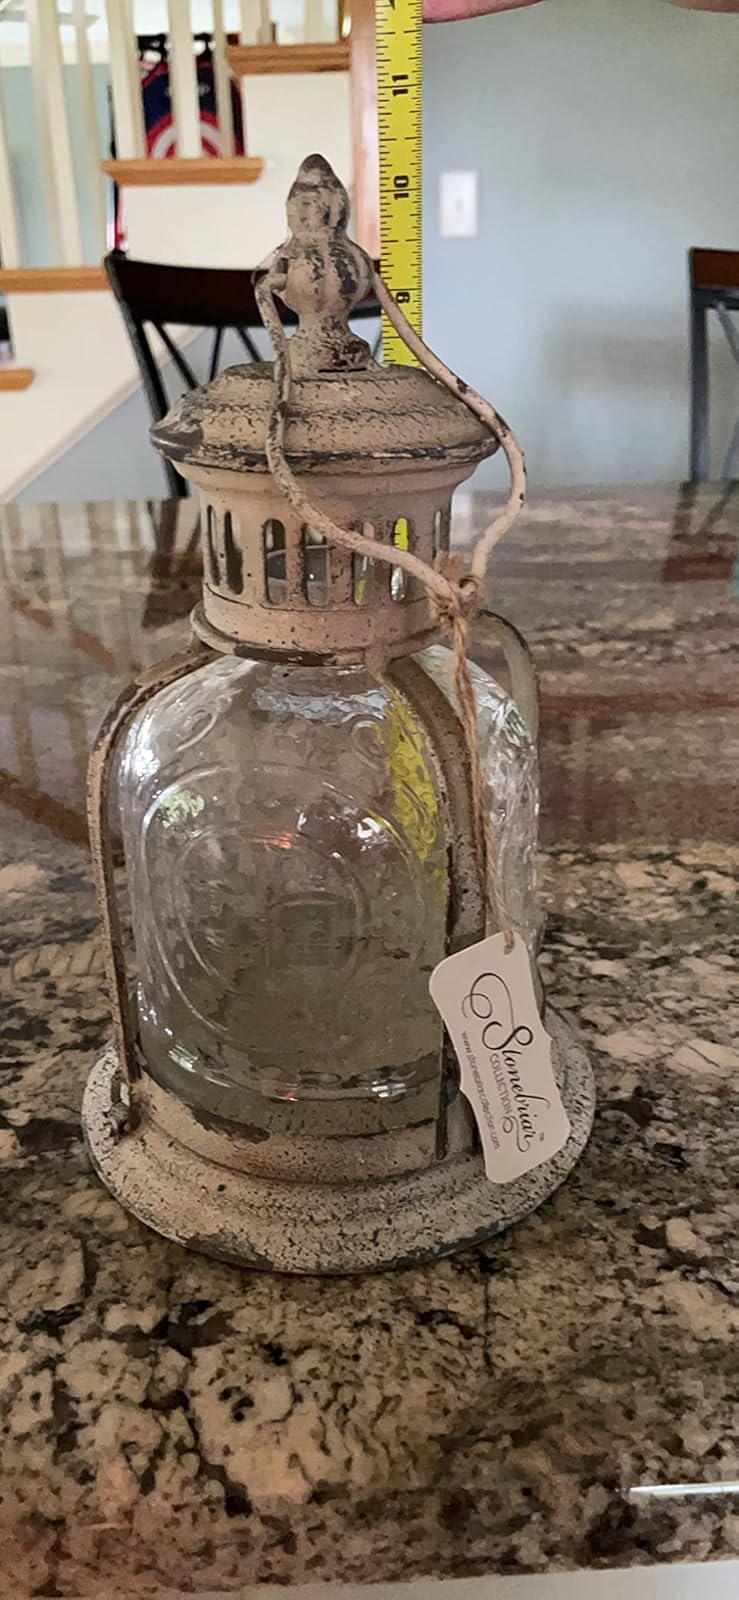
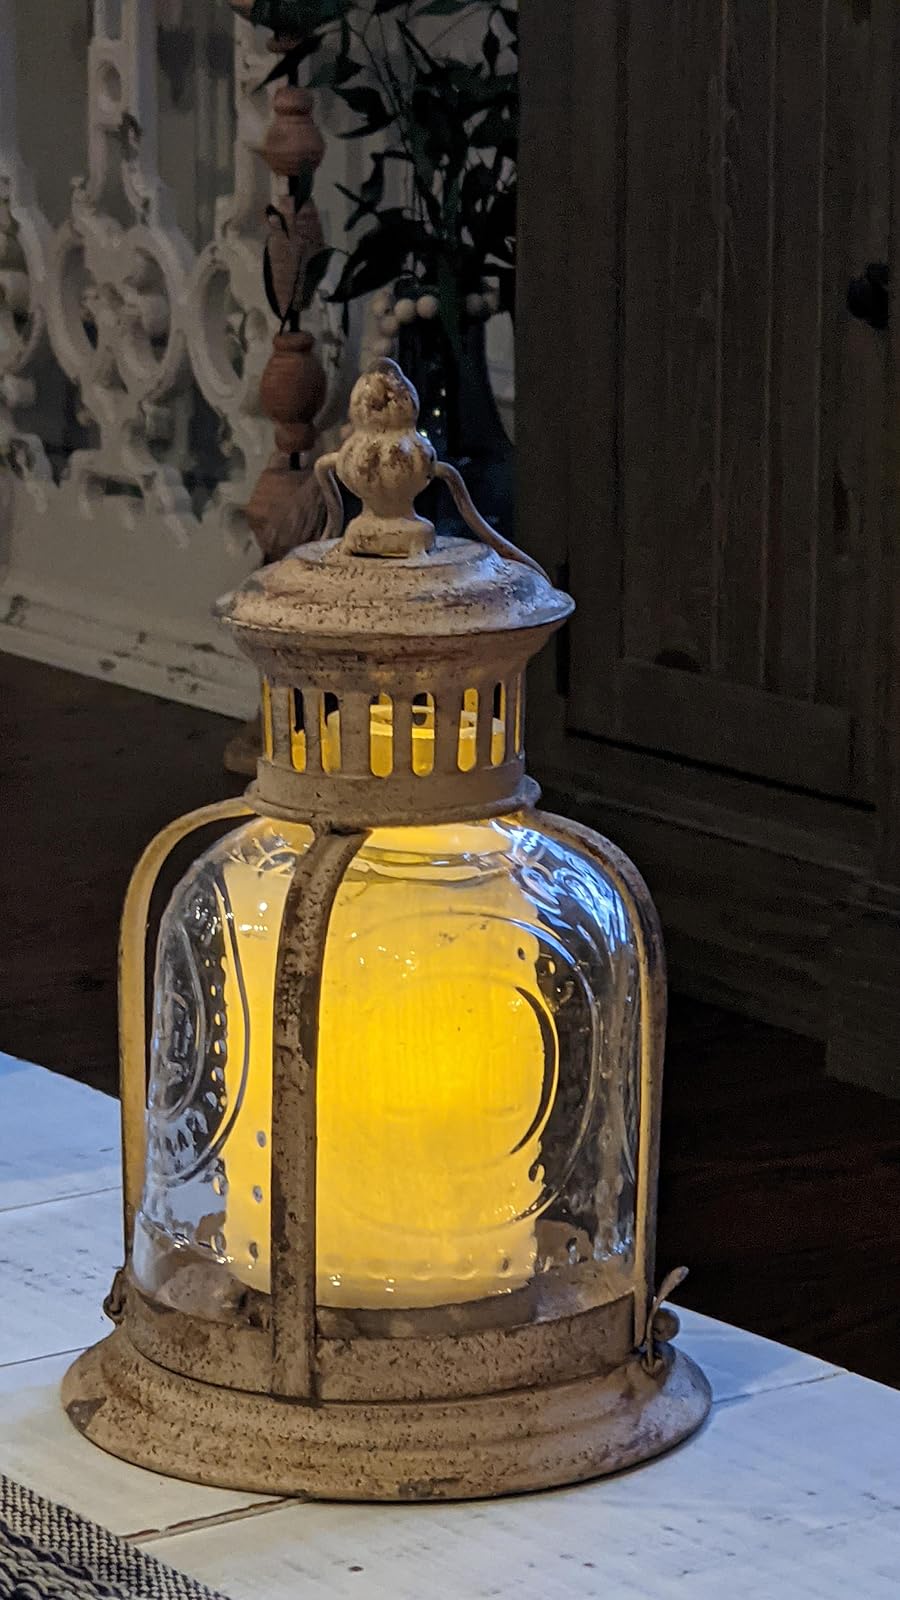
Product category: lantern
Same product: yes